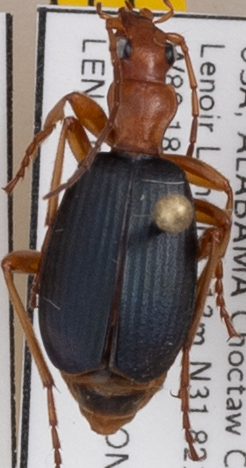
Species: Brachinus alternans
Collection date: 2021-07-14
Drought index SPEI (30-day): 1.01
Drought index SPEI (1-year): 1.28
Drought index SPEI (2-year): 2.09